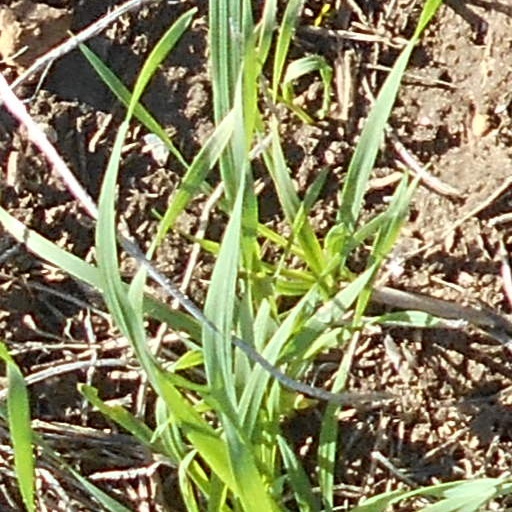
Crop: wheat